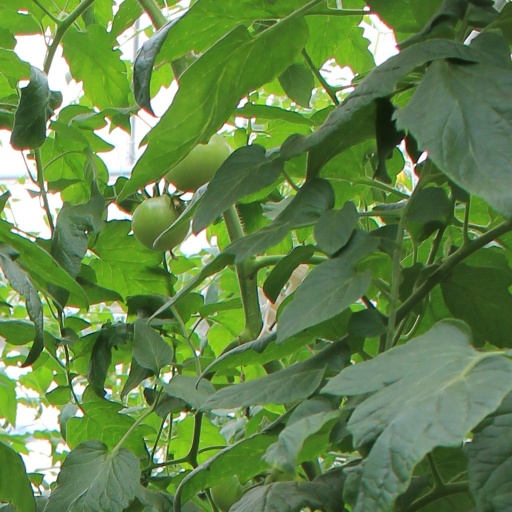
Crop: tomato